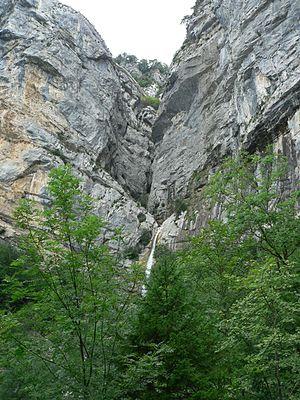
La Drevenne est une rivière française, en région Auvergne-Rhône-Alpes, dans le département de l'Isère, affluent gauche de l'Isère, et donc sous-affluent du Rhône.
Le massif du Vercors est un massif montagneux des Préalpes, à cheval sur les départements français de l'Isère et de la Drôme, culminant à 2 341 mètres d'altitude au Grand Veymont. Sa nature géologique principalement calcaire offre un relief fait de falaises, de crêtes, de vaux, de gorges, plus complexe que le qualificatif de « plateau » pourrait le laisser supposer. De ce fait, il est divisé en plusieurs régions, géographiquement et historiquement distinctes : les Quatre Montagnes, les Coulmes, le Vercors Drômois, les Hauts-Plateaux et, en piémont, le Royans, la Gervanne, le Diois et le Trièves. Le surnom de « Forteresse » lui a par ailleurs été associé.
Saint-Gervais est une commune française située dans le département de l'Isère en région Auvergne-Rhône-Alpes et, autrefois, rattachée à l'ancienne province du Dauphiné.